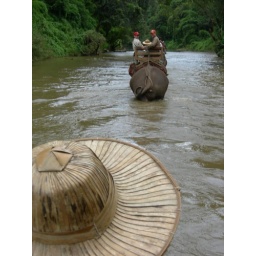
kevin and shawn riding an elephant through the river in chiang mai